The Cowboy Quarterback

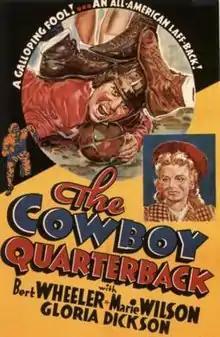
Theatrical release poster

The Cowboy Quarterback is a 1939 American comedy film directed by Noel M. Smith and written by Fred Niblo, Jr. The film stars Bert Wheeler, Marie Wilson, Gloria Dickson, William Demarest, Eddie Foy, Jr. and William Hopper. The film was released by Warner Bros. on July 29, 1939.